Poydras High School

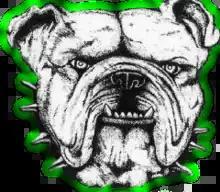
The school's mascot was the Bulldog.

The school came into existence, in the early 19th century, in the form of several public schools in the parish known as "Poydras Schools". They were so named for Julien Poydras, a local planter, statesman, literary figure, and philanthropist, who contributed financially to their creation. At the time, these were the only public schools in Louisiana. These early public schools have caused some academics to refer to Pointe Coupee Parish as "the cradle of Louisiana public education." In 1809, Governor Claiborne wrote "In the Parish of Pointe Coupee provisions have been made for the support of two or more schools, but the other parishes do not seem dissuaded to imitate so worthy an example". In 1811, these public "Poydras Schools" began receiving public funds. In 1829, Poydras founded the first endowed Louisiana college when he bequeathed money for the establishment of a school in New Roads. The school was called Poydras College, and was located three and a half miles south west of New Roads, along False River. In 1861, the song "Maryland, My Maryland" was written by James Ryder Randall, who was at the time employed as an English professor at Poydras College. The college closed in 1861 with the coming of the American Civil War. It reopened in 1873 as Poydras Academy, a Catholic girls' school.